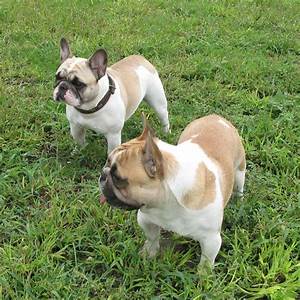
Label: cane